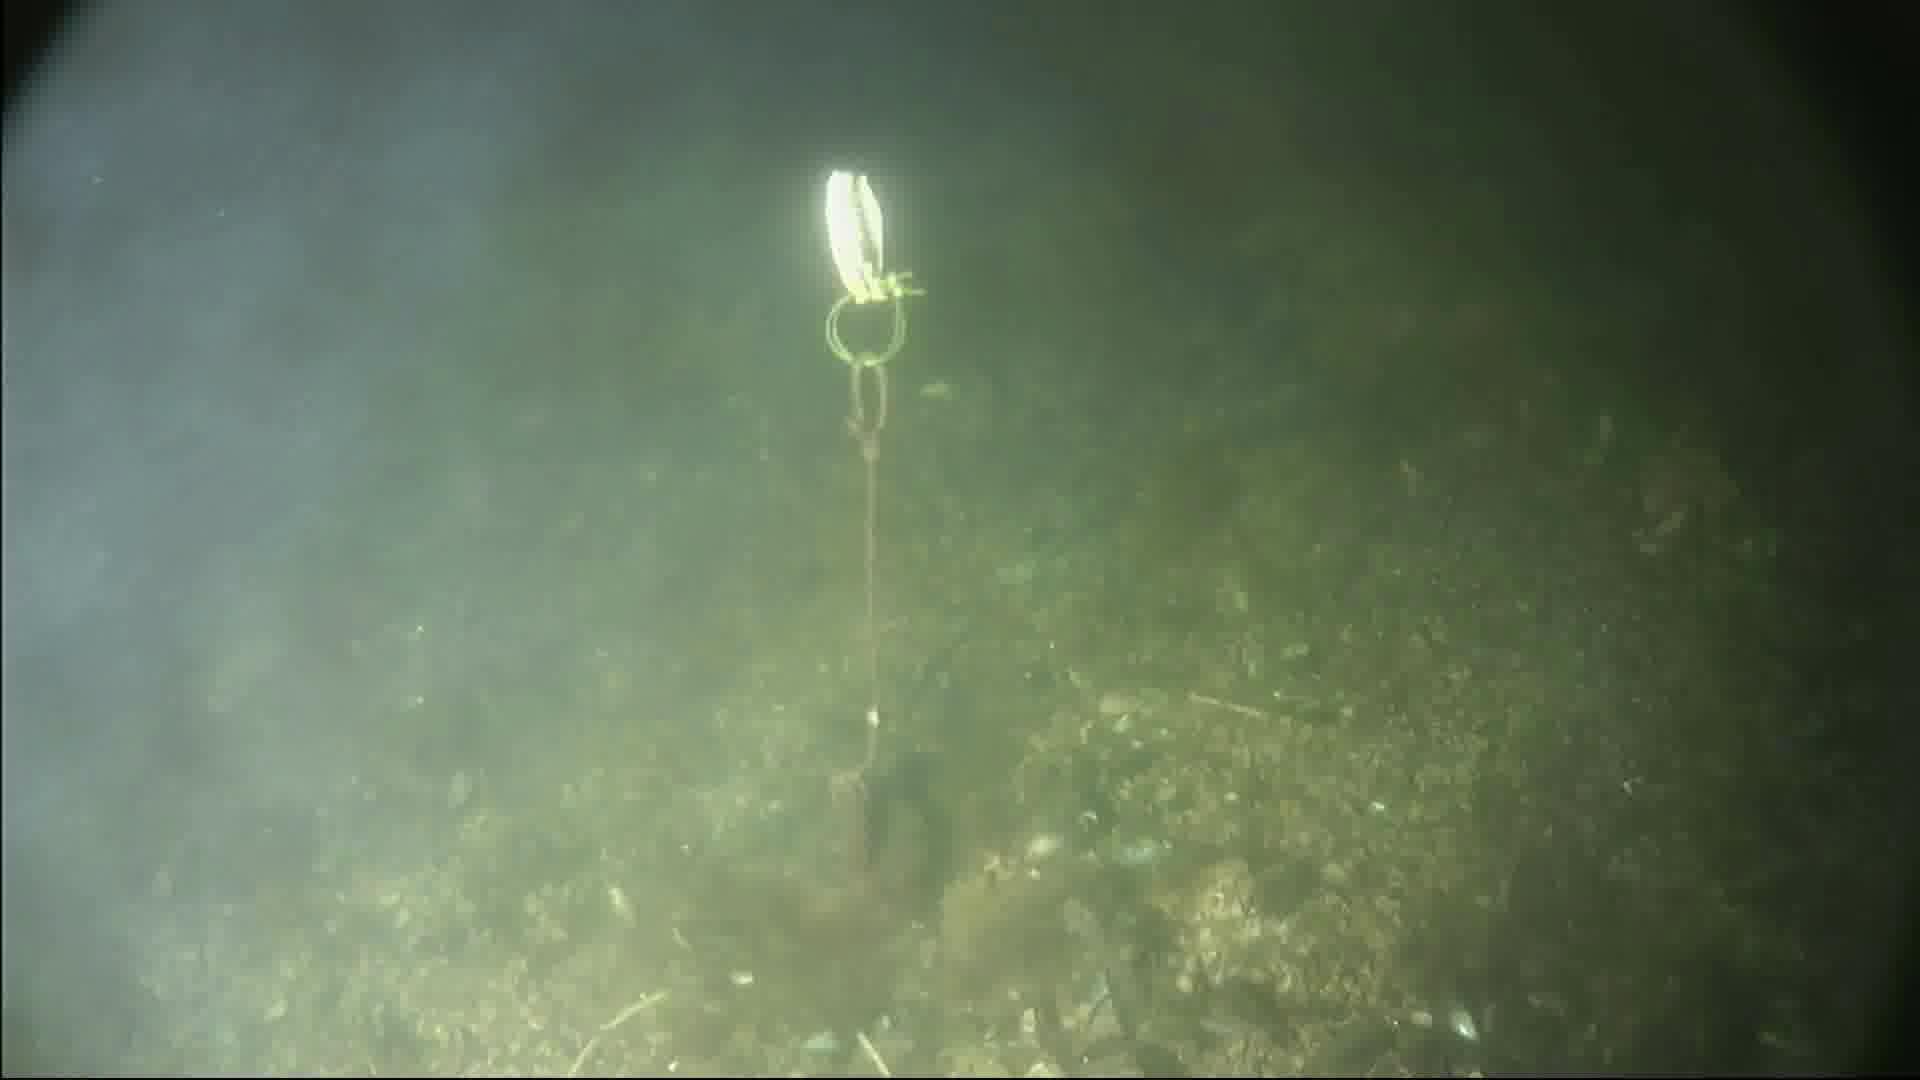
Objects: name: small_fish